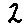
Label: 2